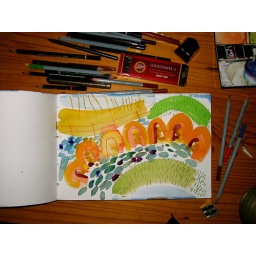
Sat in the sun at the bath house today with Myles. Beautiful weather. Soggy underfoot.